Corinna Shattuck

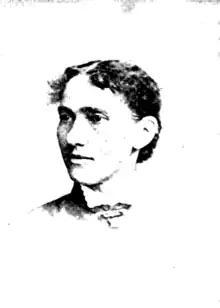
Corinna Shattuck, from a 1910 publication.

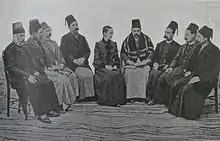
Corinna Shattuck meeting with leaders at Urfa, from a 1900 publication.

Corinna Shattuck (April 21, 1848 – May 22, 1910) was an American educator and missionary in Turkey, recognized for heroism at Urfa in 1895–1896.